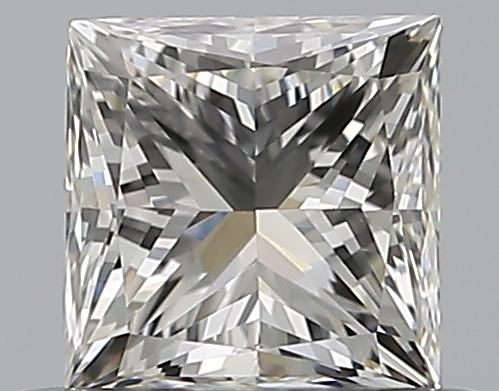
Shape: princess
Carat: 0.5
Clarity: VS1
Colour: I
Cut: VG
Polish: EX
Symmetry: GD
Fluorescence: ST
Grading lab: GIA
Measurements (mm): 4.25 x 4.19 x 3.18